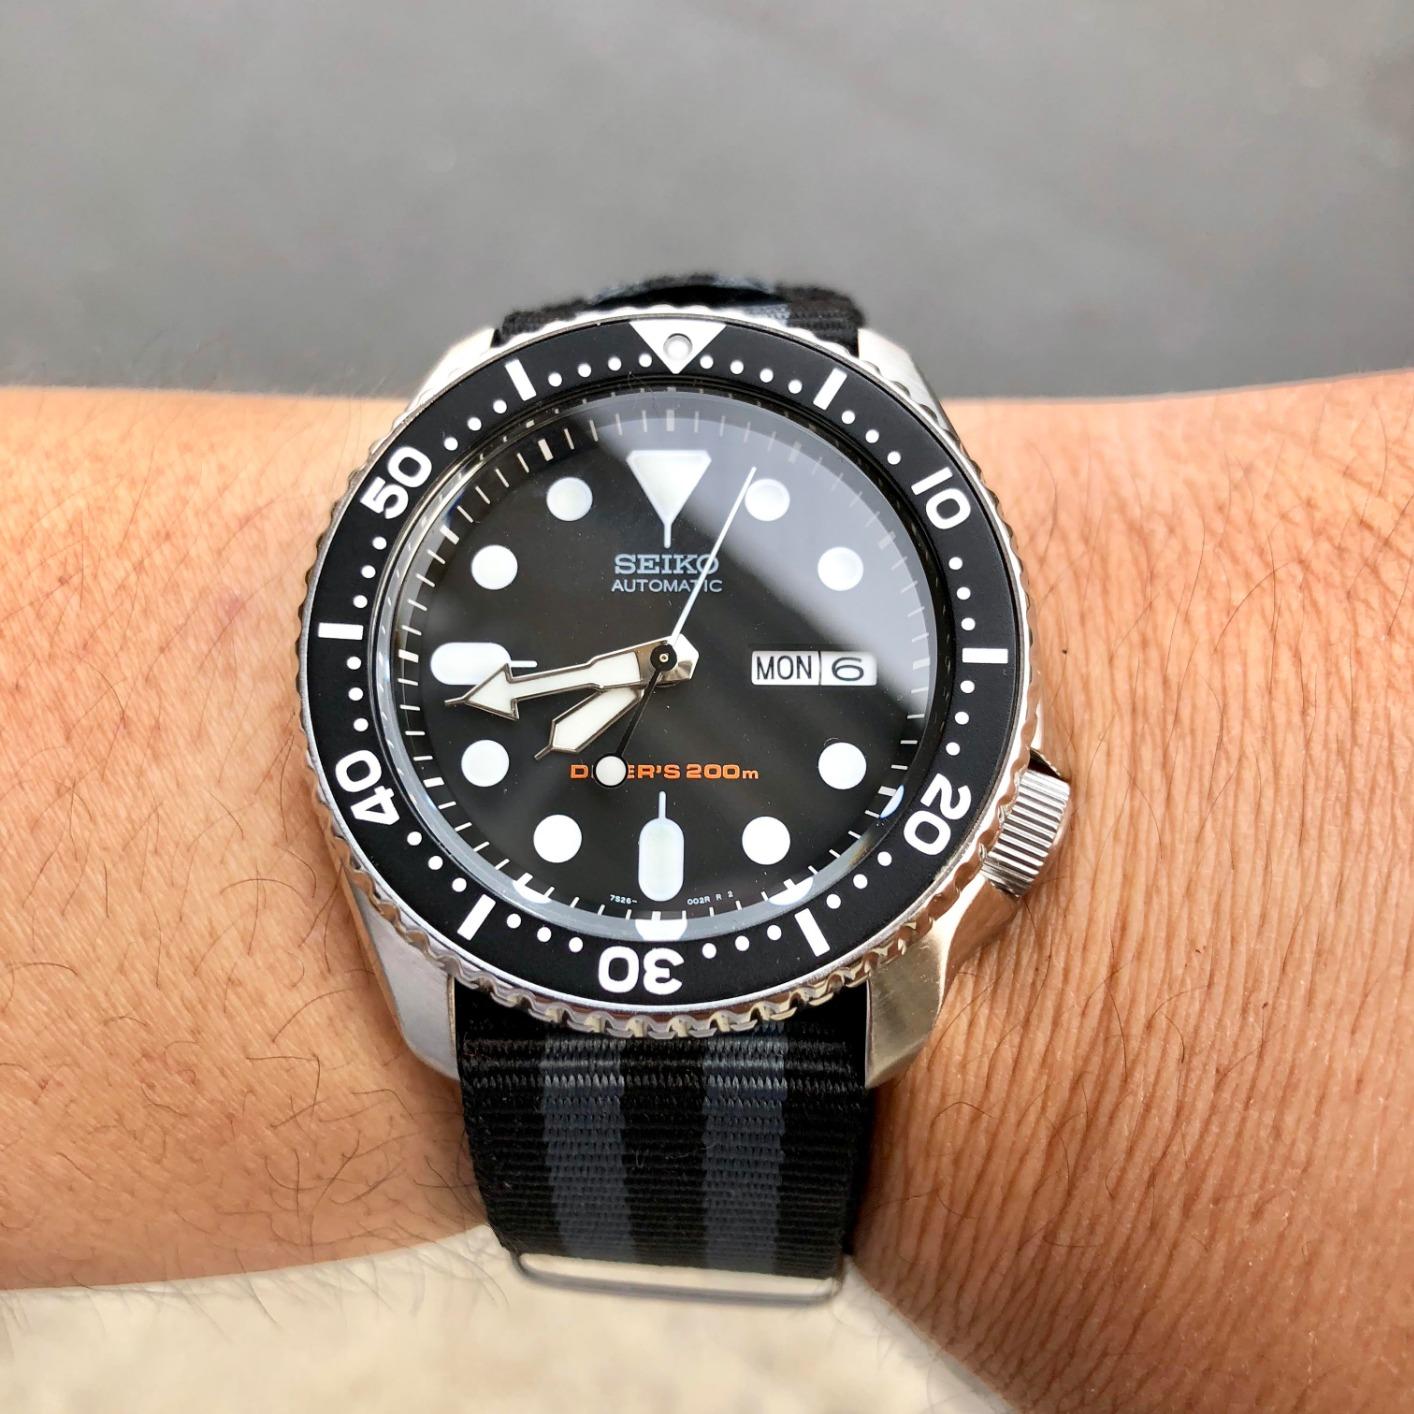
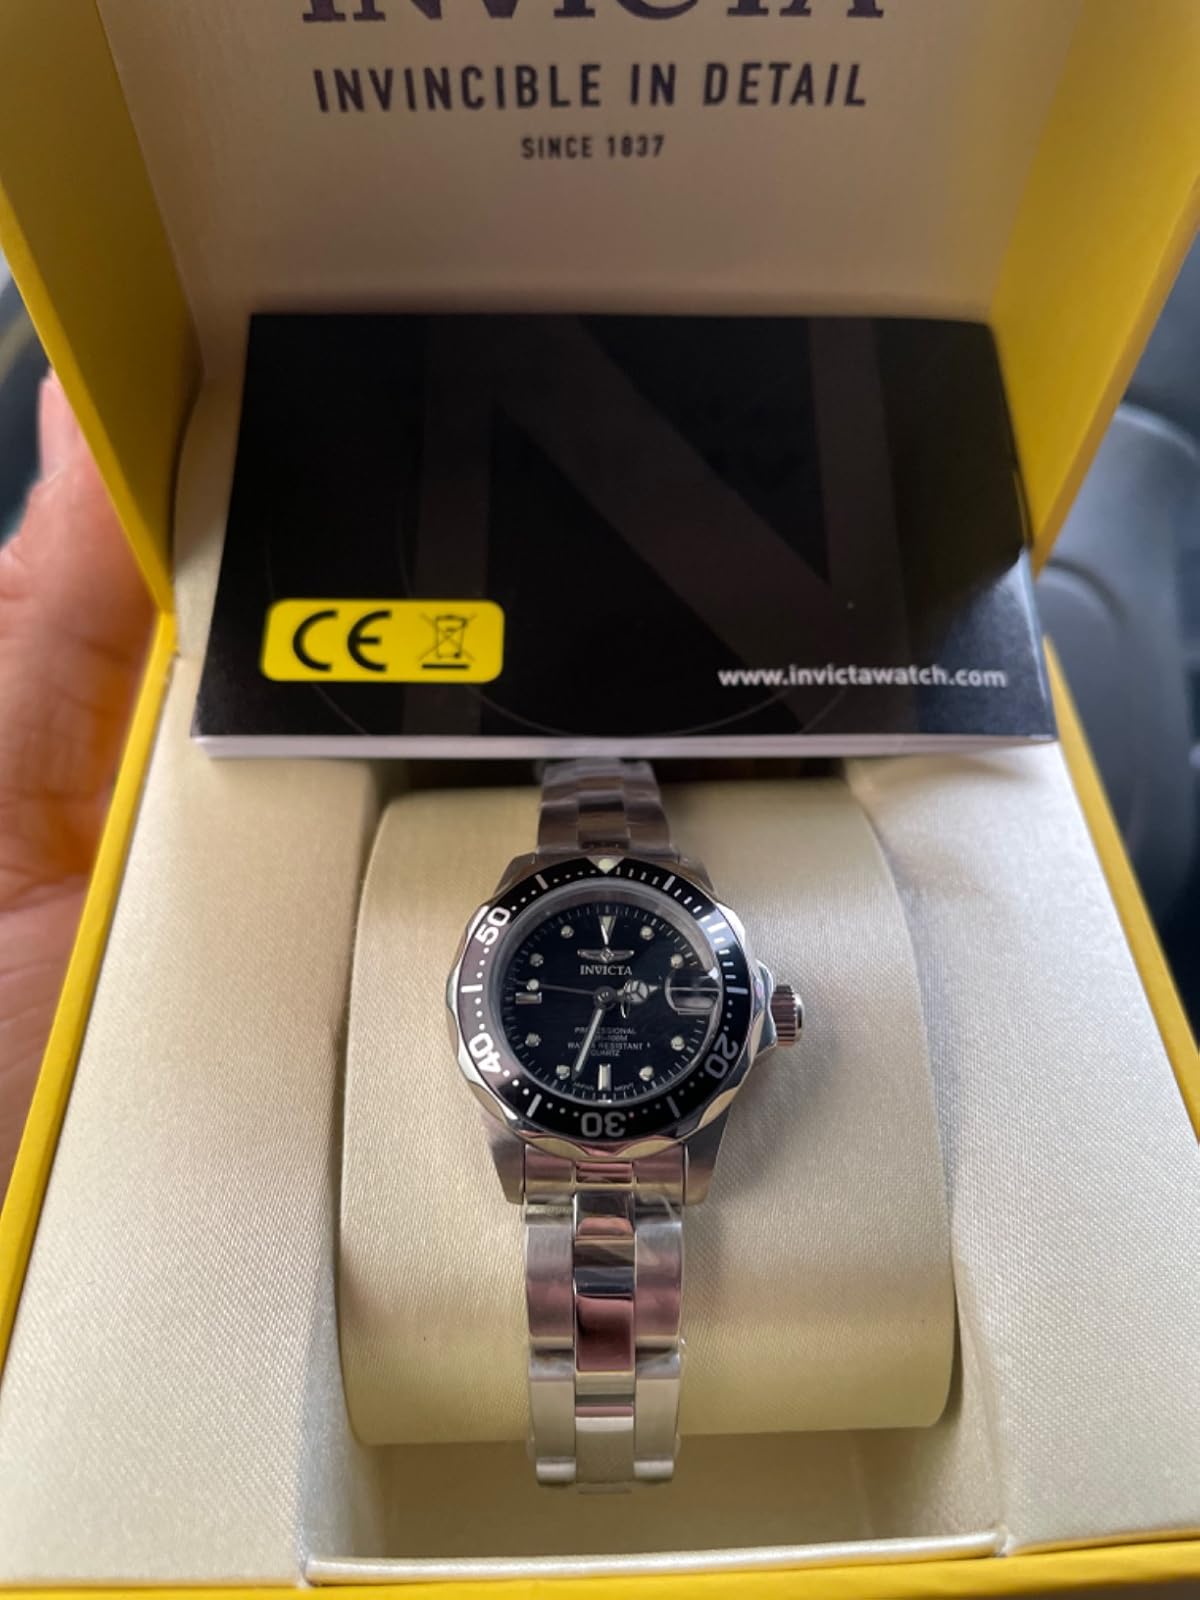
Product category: accessories_watch
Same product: no